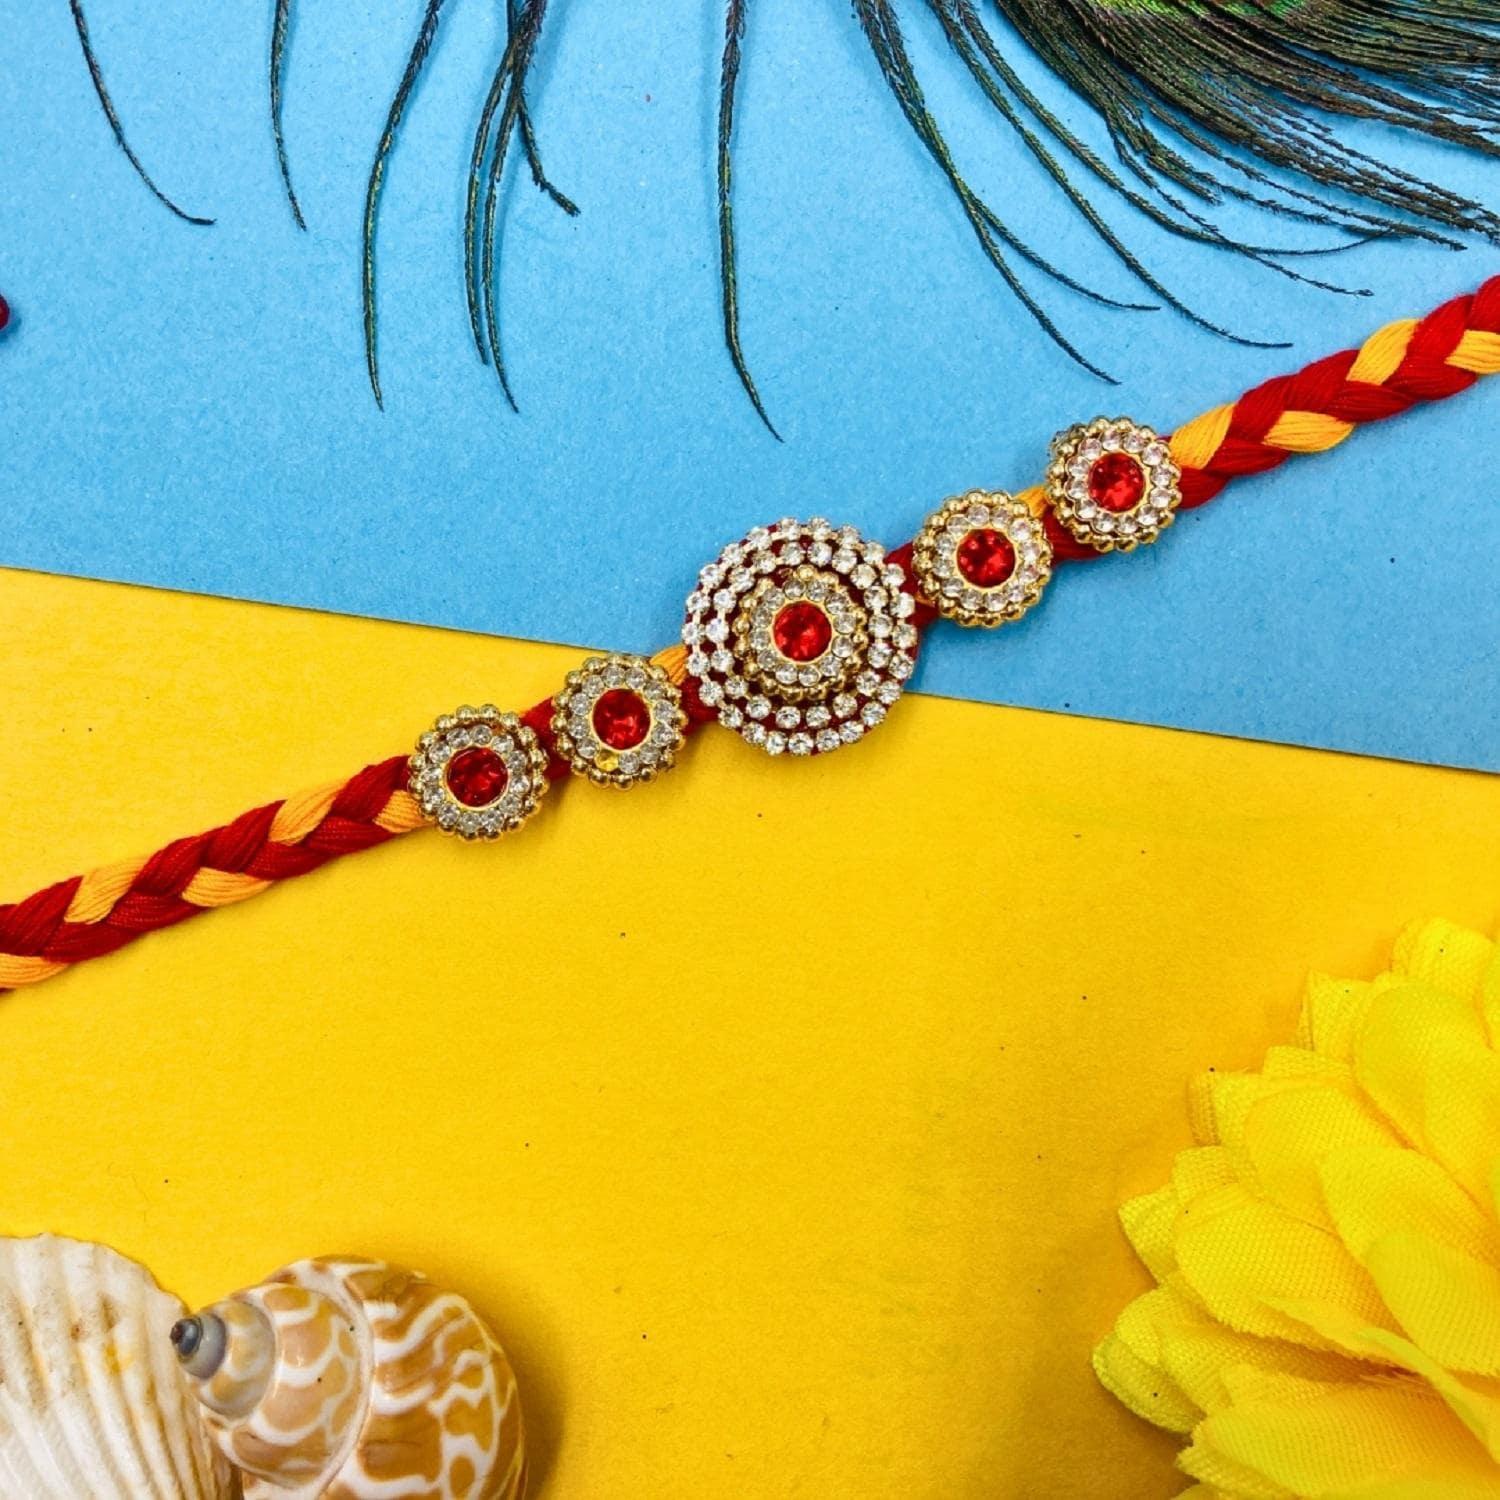
VIBRANCE Traditional Thread Stone Rakhi for Raksha Bandhan.
Type: Rakhis
Brand: VIBRANCE
Price: Rs. 199
 Raksha Bhandan is a celebration of the bond between a brother and sister. We specialize in creating unique rakhi designs for every brother and sister. Our rakhi collection ranges from traditional to modern designs, all of which are handcrafted with love and care. We strive to make each Raksha Bhandan special for our customers by providing the perfect rakhi for their loved ones. With our wide range of designs and styles, you can find the perfect rakhi for your brother or sister. Shop with us today to make your Raksha Bhandan magical.The design of the delivered product or parts of it may vary slightly from what is shown in the image.
Features: Hand crafted pearl and crystal studded rakhi Multicolor Rakhi,Special Multi colour Designer Rakhi for Brother / Bhabhi / Kids,Includes roli chawal and free greeting card,Rakshabandhan Special Card,Comes with Roli Chawal & Best Wishes Greeting Card in best packaging